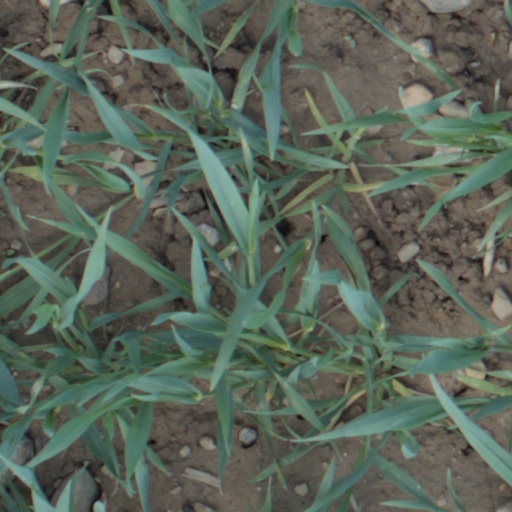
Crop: wheat